Blackpool Heritage Trams

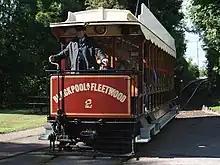
Crossbench Rack car No. 2

The Fleetwood Crossbench Rack cars were 16 open-sided trams built between 1898 and 1899 by G.F. Milnes. They were originally numbered 1–13 and 25–27 in the Blackpool and Fleetwood Tramroad fleet, before being renumbered 126–141 after purchase by Blackpool Corporation Transport in 1920. The Crossbench Rack cars were 1–10 (126–135) and 25–27 (139–141) and the trailer cars were 11–13 (136–138). The trailer cars were later converted to motor cars. Rack car No. 2 (127) is preserved by the National Tramway Museum in Crich.